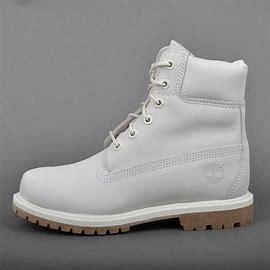
Brand: Timberland
Model: 6